Yusuf al-Asir

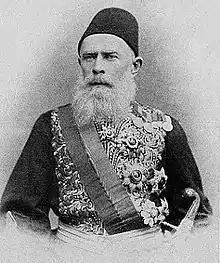
Ulema Ahmad Jawdat Pasha, one of the most prominent Ottoman scholars who studied under al-Asir during his stay in Istanbul.

Al-Asir remained at al-Azhar for seven years, during which time he studied under the guidance of the institution's most esteemed scholars. He demonstrated remarkable proficiency in both intellectual and traditional sciences, becoming a highly regarded imam and attaining a prominent position among his peers and teachers. Al-Asir proceeded from one lecture circle to another and from one scholar to another, committing to memory a multitude of religious and jurisprudential commentaries and interpretations. His instructors at al-Azhar included Muhammad al-Shibini, Muhammad al-Damnhouri, Ibrahim al-Bajuri, Ahmad al-Dumyati, Muhammad al-Tantawi, and other distinguished scholars and jurists of al-Azhar.